Colosseum

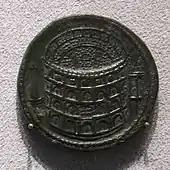
Sestertius of Titus celebrating the inauguration of the Colosseum (minted 80 AD).

The name "Colosseum" is believed to be derived from a colossal statue of Nero on the model of the Colossus of Rhodes. The giant bronze sculpture of Nero as a solar deity was moved to its position beside the amphitheatre by the emperor Hadrian. The word "colosseum" is a neuter Latin noun formed from the adjective "colosseus", meaning "gigantic" or "colossean". By the year 1000 the Latin name "Colosseum" had been coined to refer to the amphitheatre from the nearby "Colossus Solis".